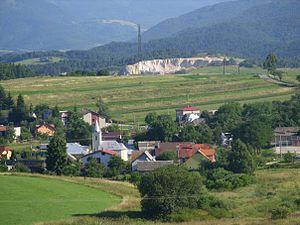
Malá Čierna est une commune de la région de Žilina, en Slovaquie.